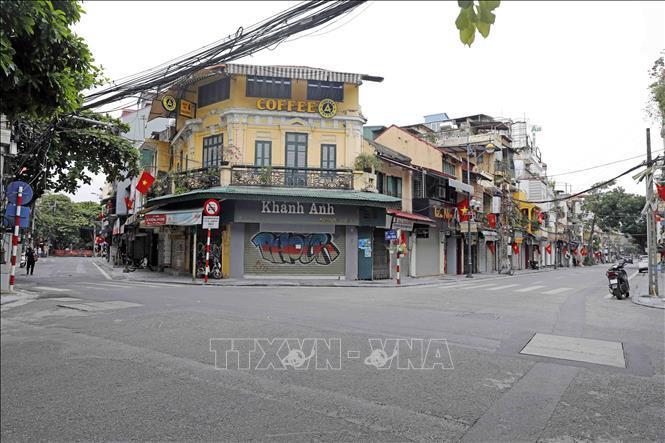
giao thông tại giao lộ này đang mang tính chất vắng vẻ